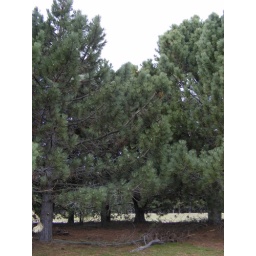
Yes, that brown thing is a pine cone in the tree.